Donald Healey Motor Company

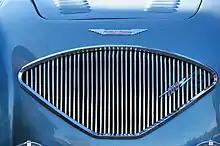
Healey's signature grille fanned out for the Austin-Healey 100

Healey judged a cheaper sports car marketable in large numbers was needed to save the business, one that would fit between the MG and Jaguar cars then selling so well in USA. Working with his eldest son Geoffrey in the attic of the family home, Healey designed a two-seat roadster employing numerous low-cost Austin components, the Healey Hundred. Austin chief Sir Leonard Lord was so impressed when he saw it on the Healey stand at the 1952 Earls Court Motor Show he offered to make it in his own factories under the name Austin-Healey 100.